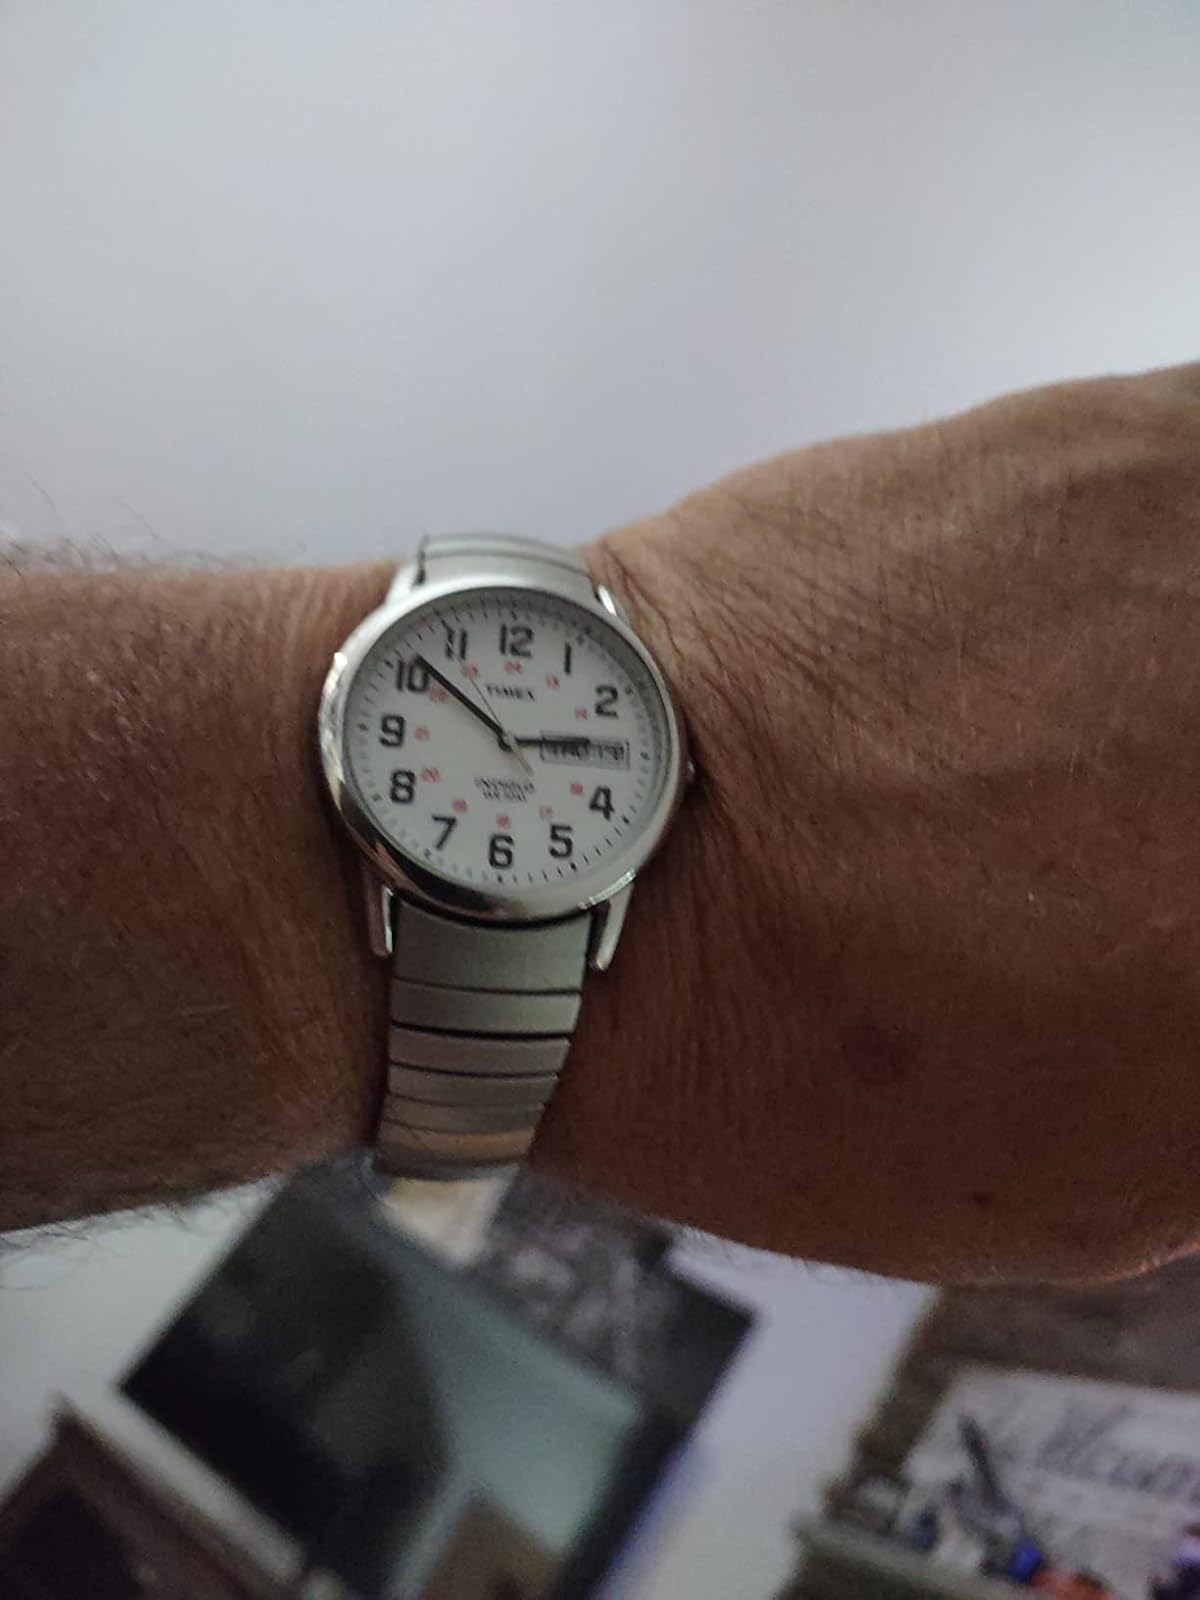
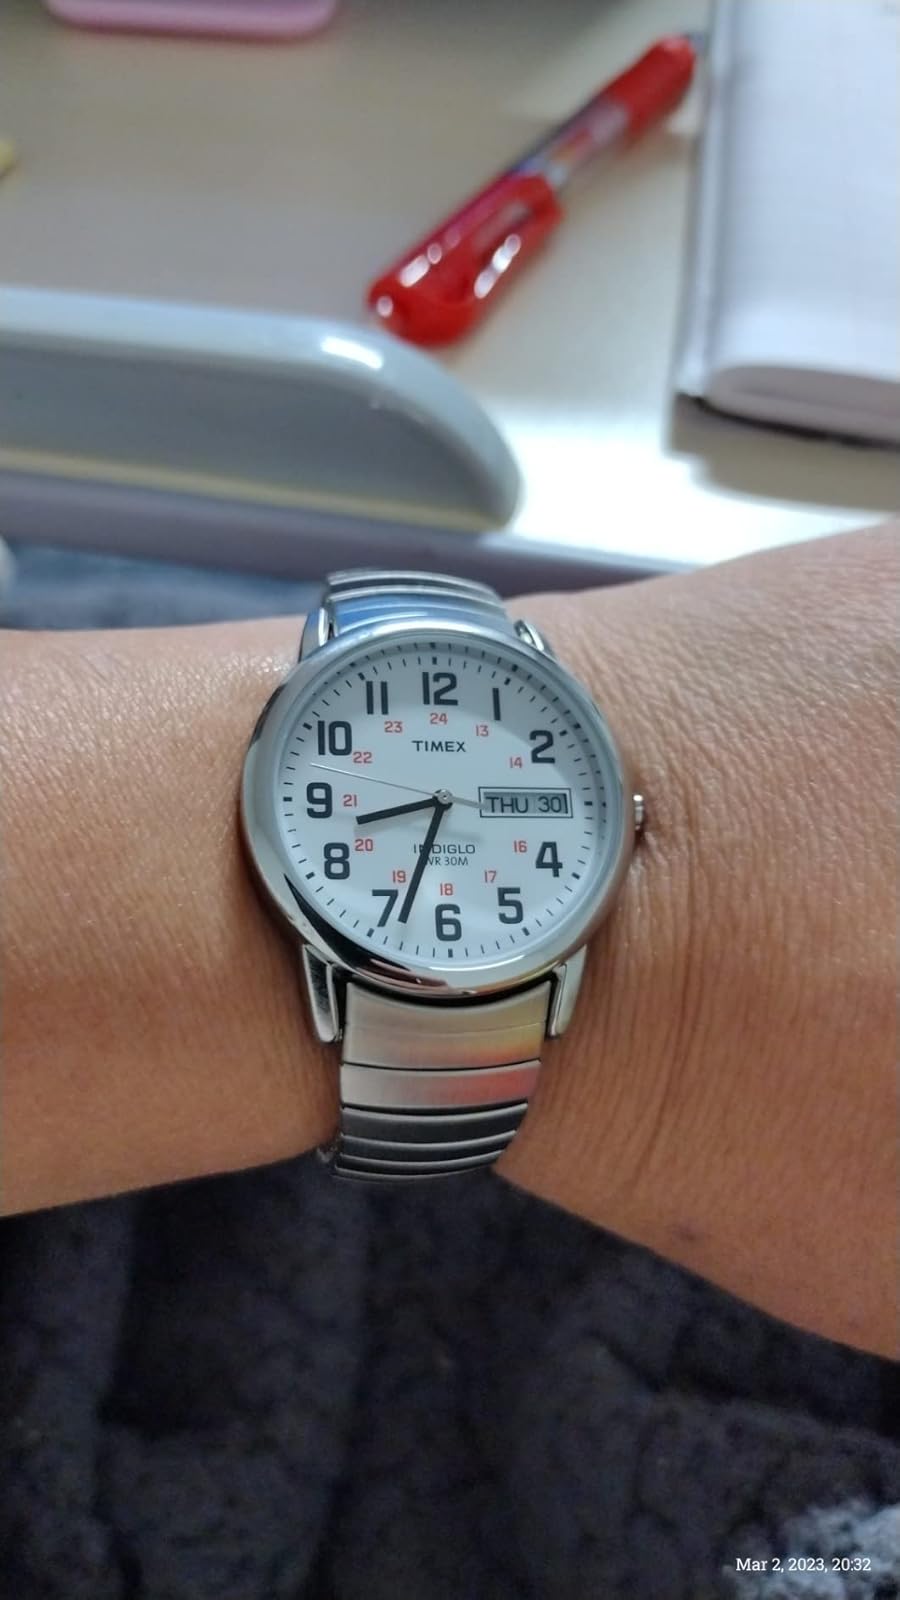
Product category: accessories_watch
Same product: yes